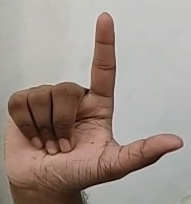
ASL sign: L